History of Paris Saint-Germain FC

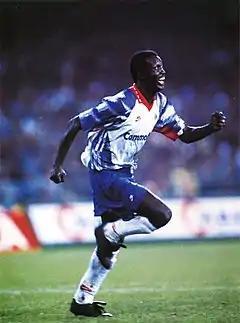
PSG striker George Weah after a goal against Napoli in 1992.

PSG fans invaded the pitch in joy, while Borelli knelt and kissed the turf of the Parc des Princes. After a 30-minute interruption, a penalty shoot-out sealed PSG's first major title. Baratelli saved Saint-Étienne's last attempt and Pilorget converted the winning penalty. This success opened the doors to Europe for PSG for the first time in their history, securing a place in the 1982–83 UEFA Cup Winners' Cup. PSG were the first Parisian club to play in Europe since the 1960s, when Racing Paris and Stade Français participated in the Inter-Cities Fairs Cup.